Buff-rumped thornbill

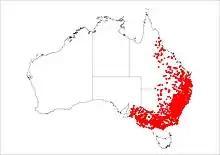
Distribution of Acanthiza reguloides within Australia. Retrieved from Birds in Backyards, 12 October 2023 from https://www.birdsinbackyards.net/species/Acanthiza-reguloides. Used with permission.

The thornbill's diet consists primarily of small insects and plant lice gleaned from foliage. It occasionally eats seeds.